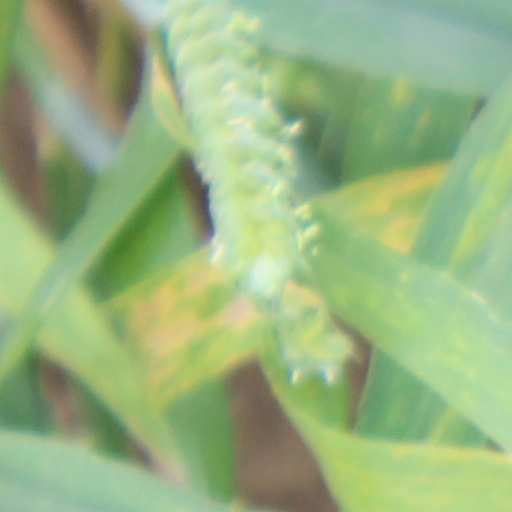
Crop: wheat